Refrigerated container

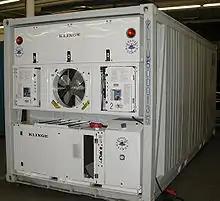
A container fitted with two refrigeration units and a single diesel generator

Valuable, temperature-sensitive, or hazardous cargo often require the utmost in system reliability. This type of reliability can only be achieved through the installation of a redundant refrigeration system.